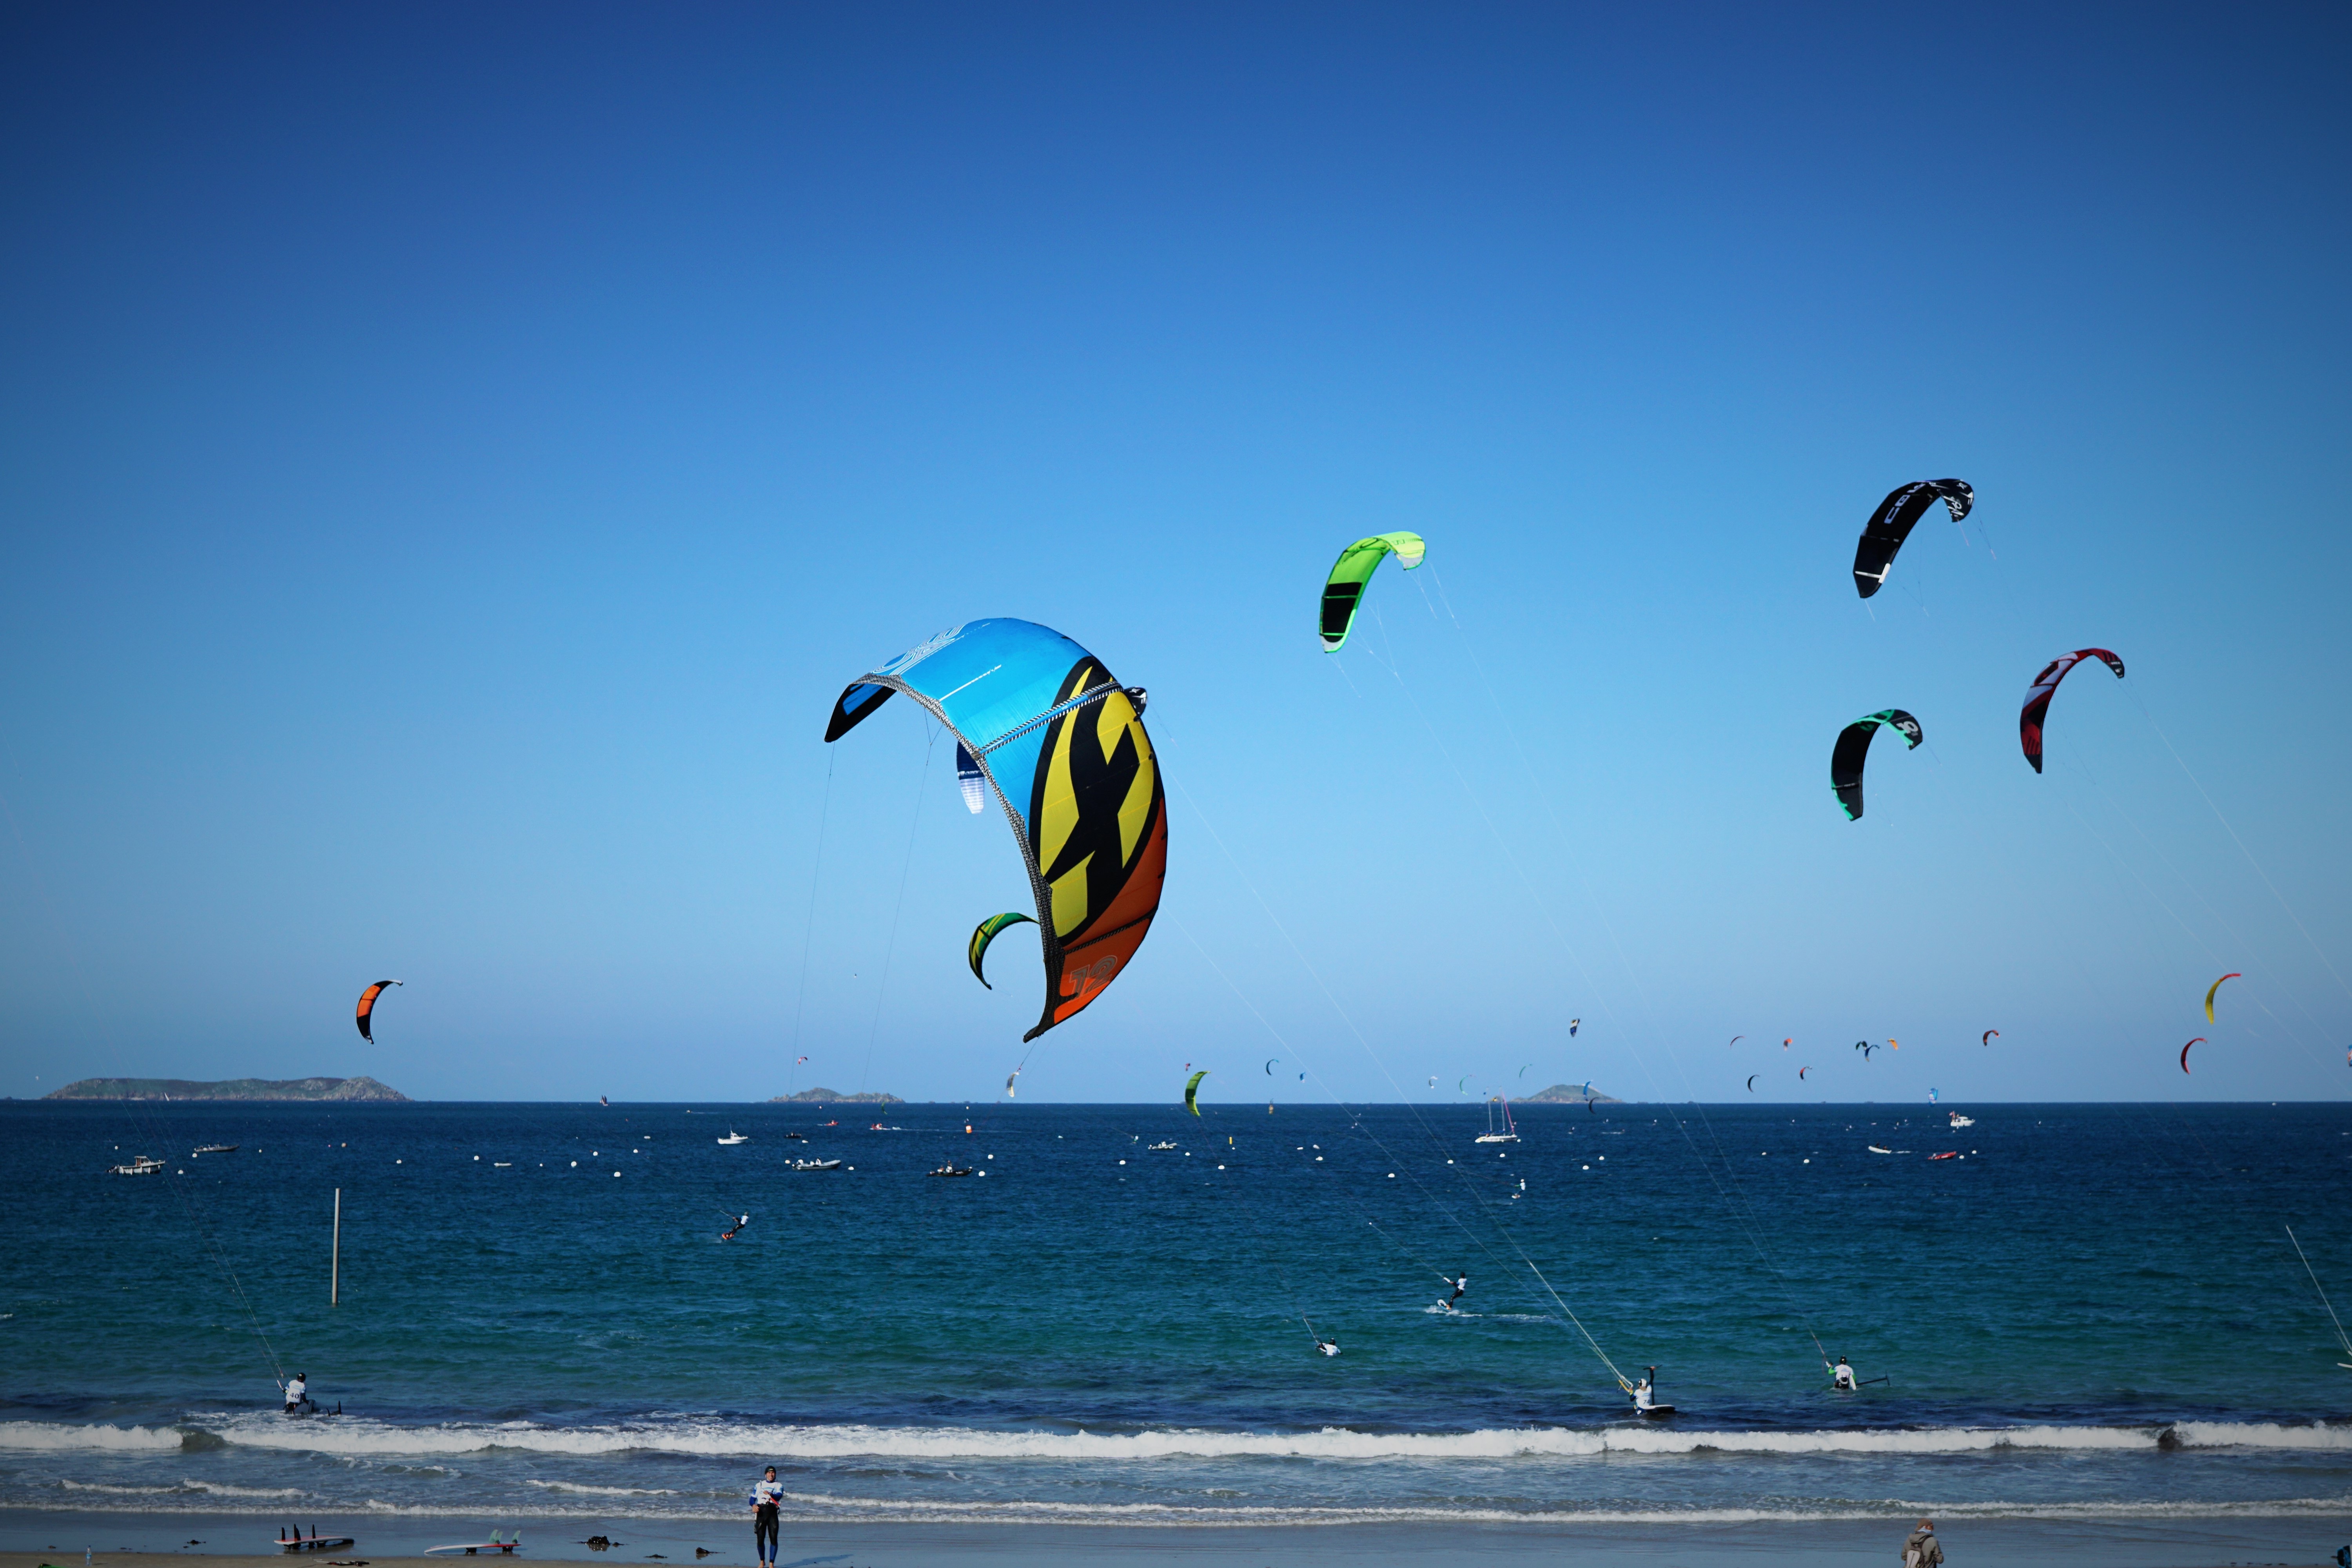
beach, sea, ocean, wind, extreme sport, toy, sports, kitesurfing, water sport, atmosphere of earth, windsports, kite sports, individual sports